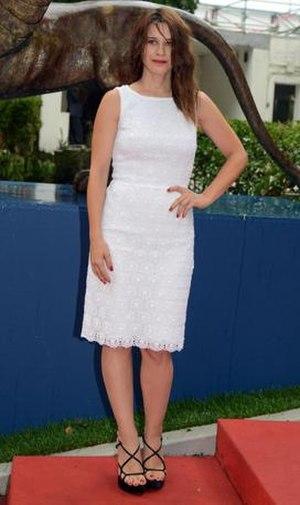
Valentina Cervi est une actrice italienne.